Lloyd Triestino

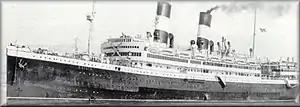
SS "Duilio" (maiden voyage 1923), chartered from Italian Line 1933, acquired 1936, one of Lloyd Triestino's largest ships of the period, at 24,881 GRT

Österreichischer Lloyd's name was changed to Lloyd Triestino in 1919, when Trieste became a part of Italy. At that time, the company faced major restructuring to recover losses incurred during World War I. During this period (1919/21), special chartered sea voyages were undertaken, covering Asia, Africa and Oceania, with very distinguished passengers on board, in parallel with the delayed founding of the League of Nations. By the end of the 1930s, Lloyd Triestino, with its offshoot Italia di Navigazione, was once again a major world shipping power, owning a fleet of 85 vessels with 17 services to east Africa, southern Africa, Asia, and Australia.